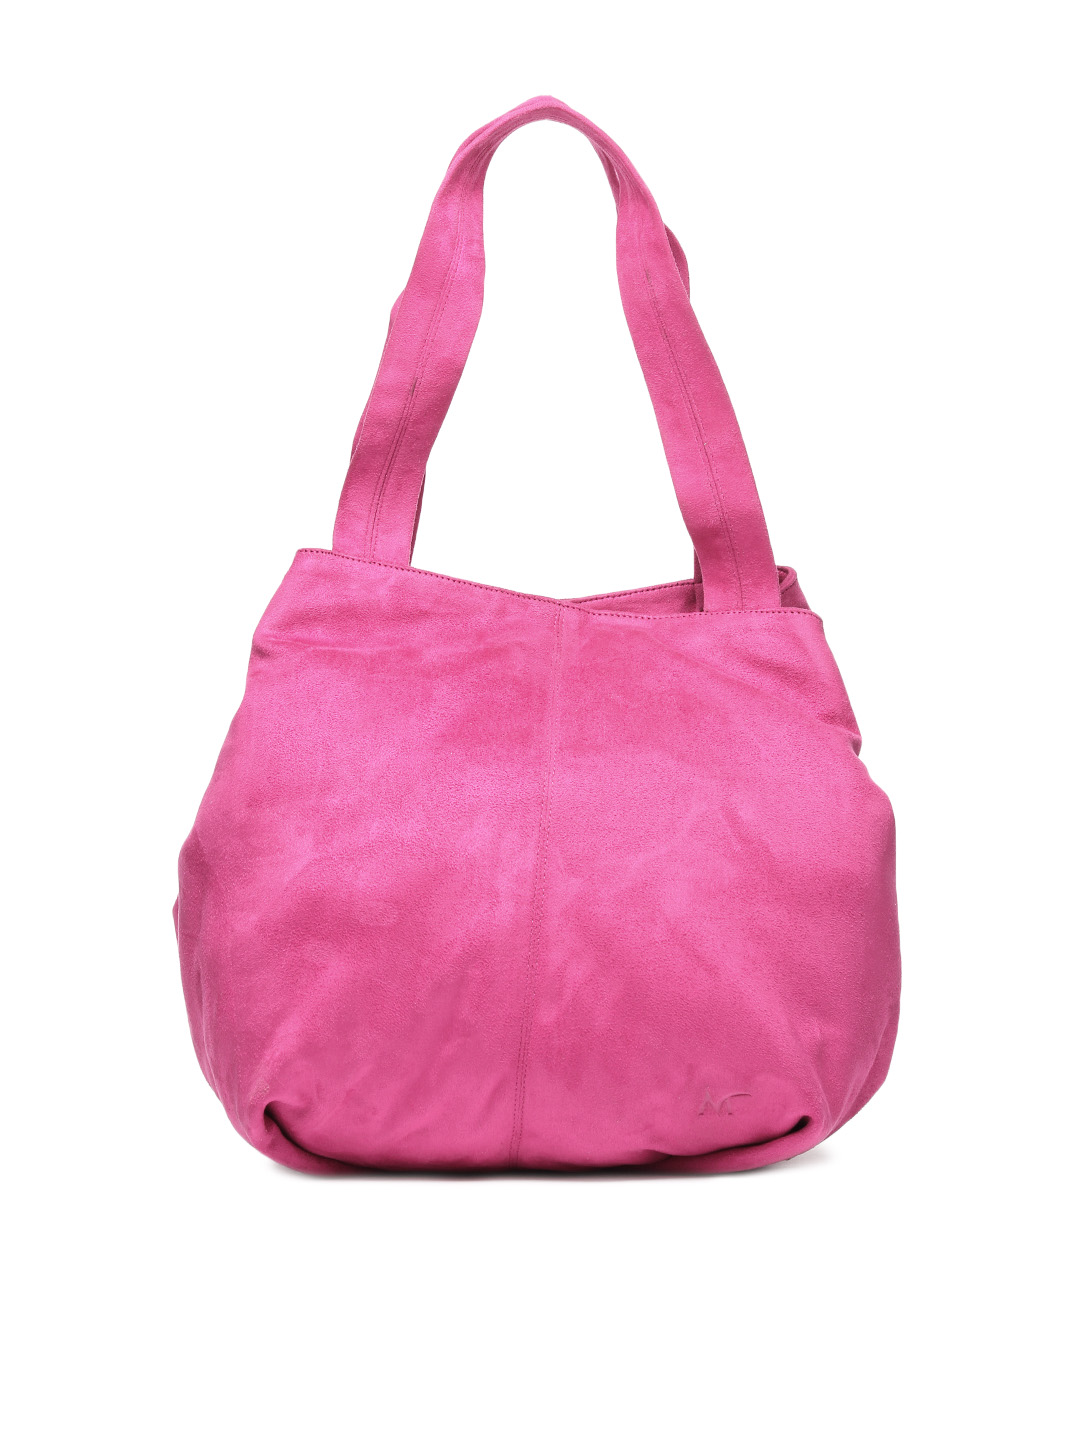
Murcia Women Pink Handbag
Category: Accessories / Bags / Handbags
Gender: Women
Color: Pink
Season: Winter 2015
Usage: Casual